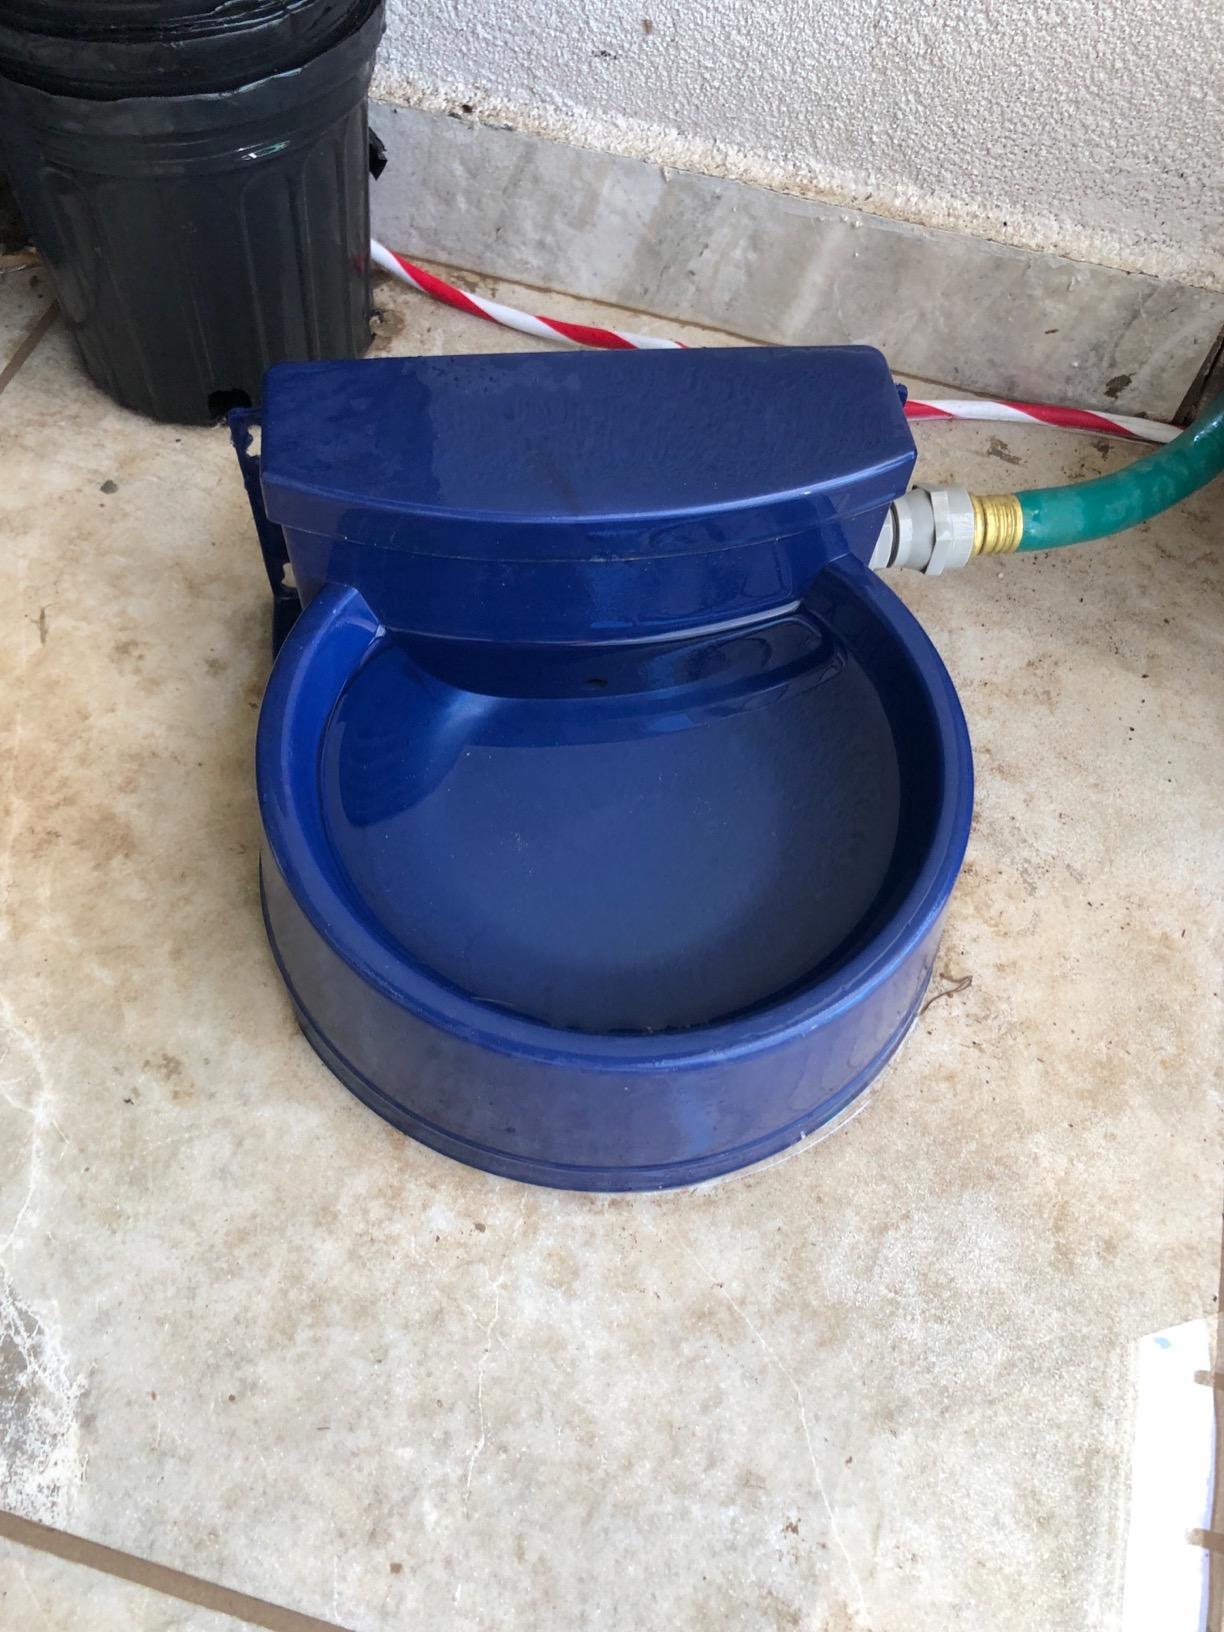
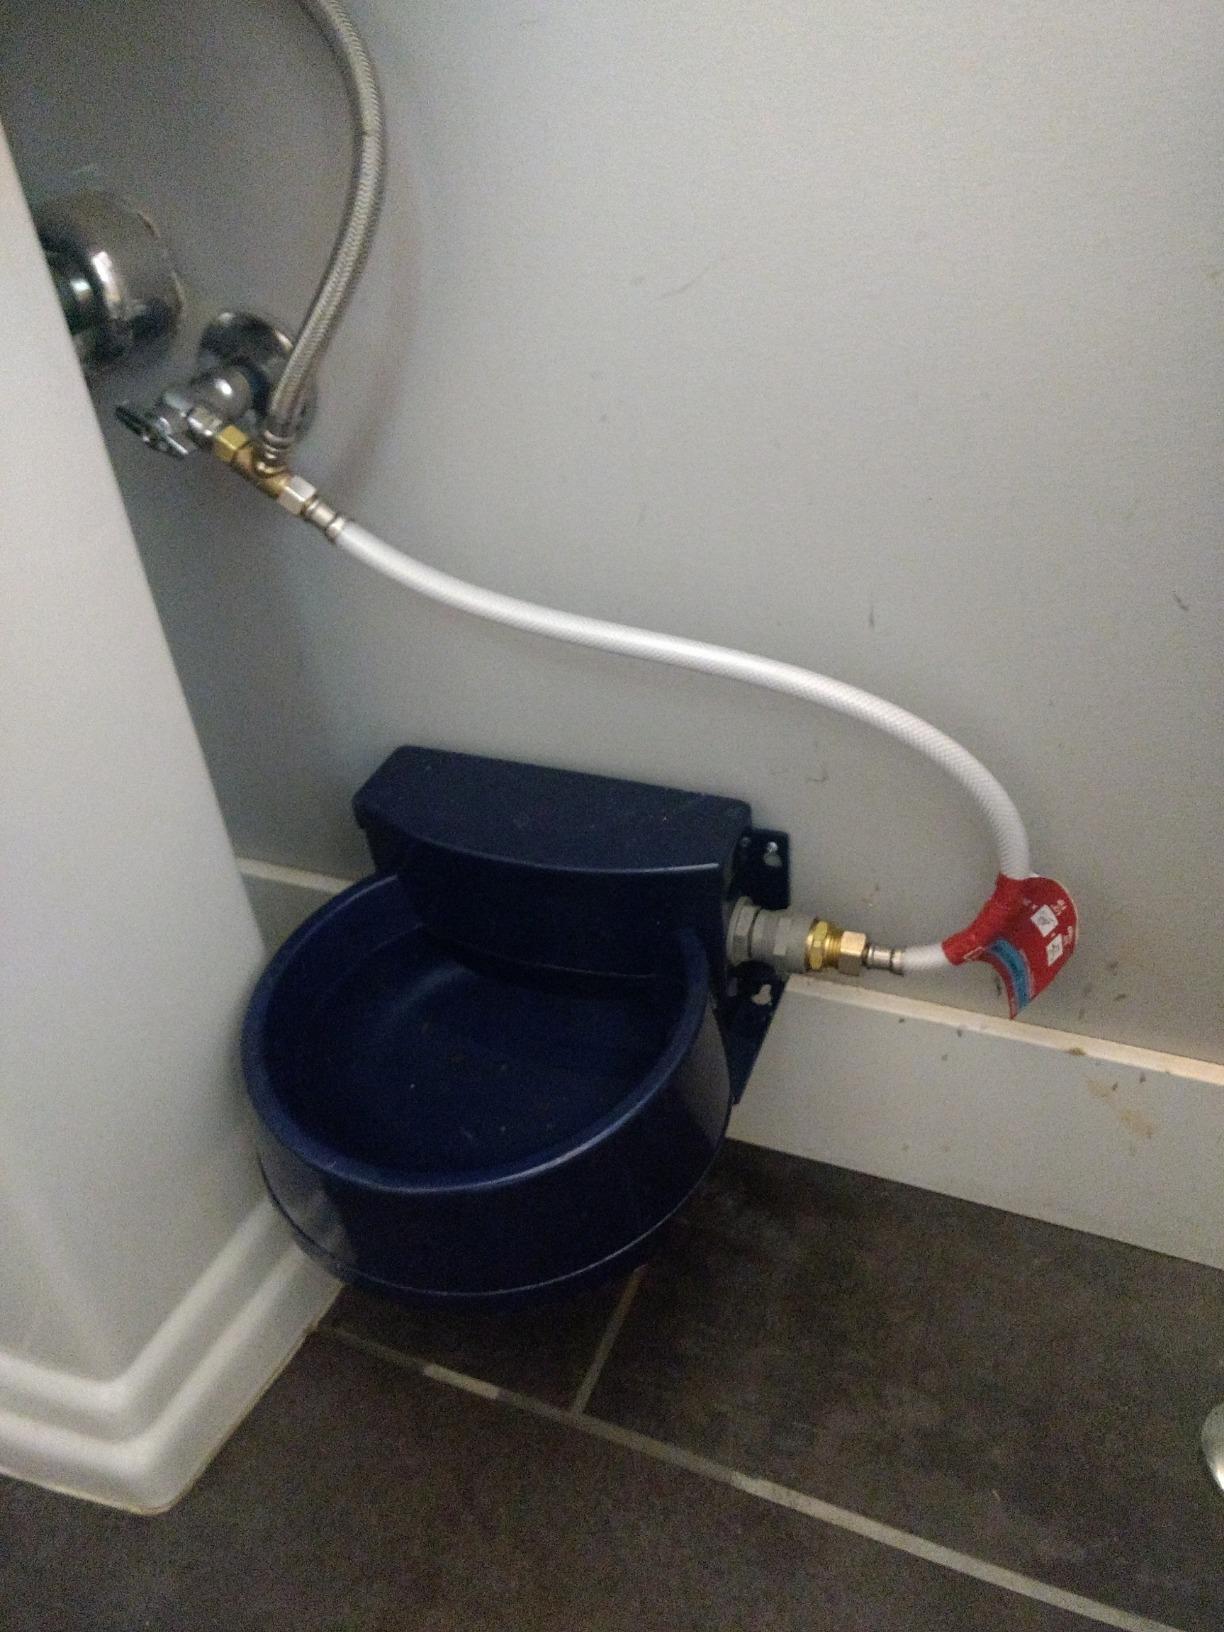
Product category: items_bowl
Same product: yes